1983 FIFA World Youth Championship

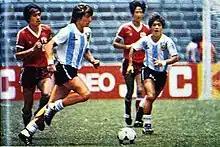
Claudio García (left) with the ball in the Argentina v China match

Geovani of Brazil won the Golden Boot award for scoring six goals. In total, 91 goals were scored by 61 different players, with only one of them credited as own goals.